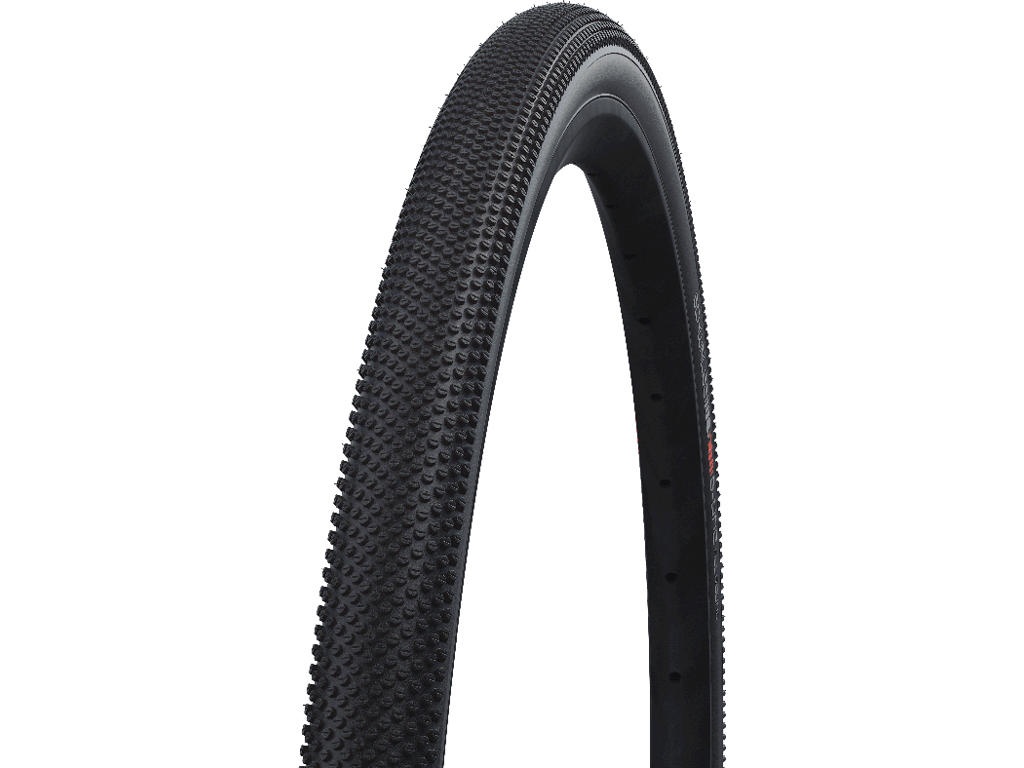
SCHWALBE G-One Allround Folding tire 700c 35 mm
Item type Tire Brand SCHWALBE Item name G-One Allround Tire type Folding tire Diameter 700c Width 35 mm Size - French 700 x 35c Size - English 28 x 1,35 ETRTO (35-622) Color Black Compound One Star Triple Tread HS473 Sidewall MicroSkin TPI 127 TPI Bead Foldable Tubeless Tubeless Easy Hookless Compatible PSI max 65 PSI Weight 400 g Other Evolution Line Package '1/10
Brand: Bikefix Genarp
Category: Sporting Goods > Outdoor Recreation > Cycling > Bicycle Parts > Bicycle Tires > Tubeless Tires